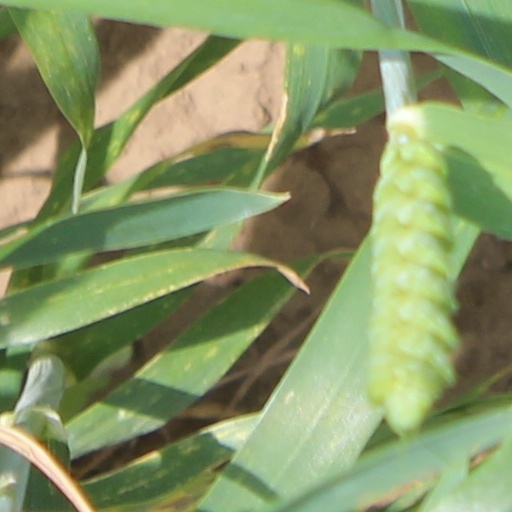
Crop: wheat